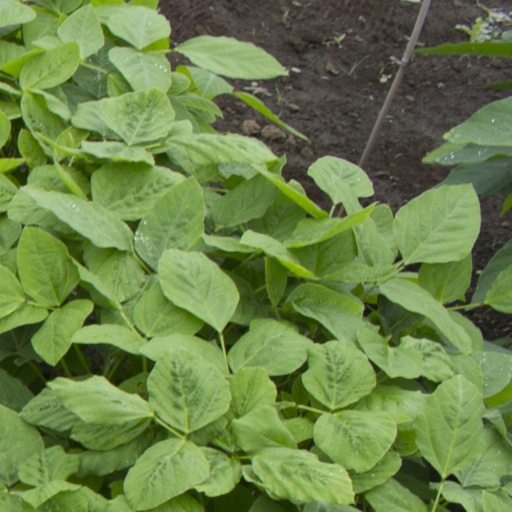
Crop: soybean